Cumminsville Killer

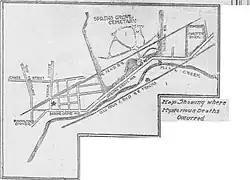
Map of the first three murders

The Cumminsville Killer, also known as the Cumminsville Ripper, the Slouch Hat Man and the Man Gorilla, was an unidentified serial killer who is believed to have claimed five victims in the Cumminsville neighborhood of Cincinnati, Ohio, United States, between 1904 and 1910. Theories have surfaced tying the murders in Cumminsville to the Dayton Strangler, another unidentified serial killer believed to have been active in the nearby city of Dayton around the same time.